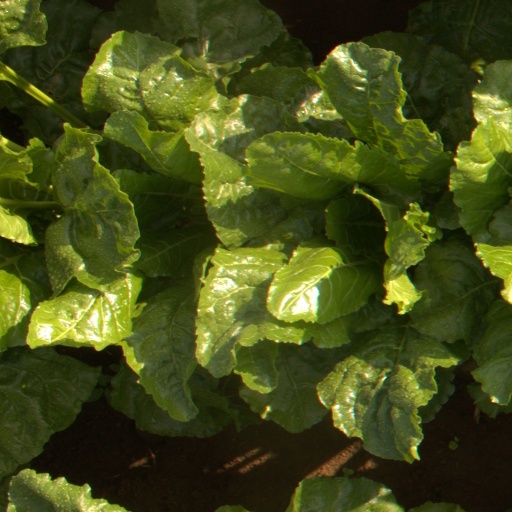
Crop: sugar beet